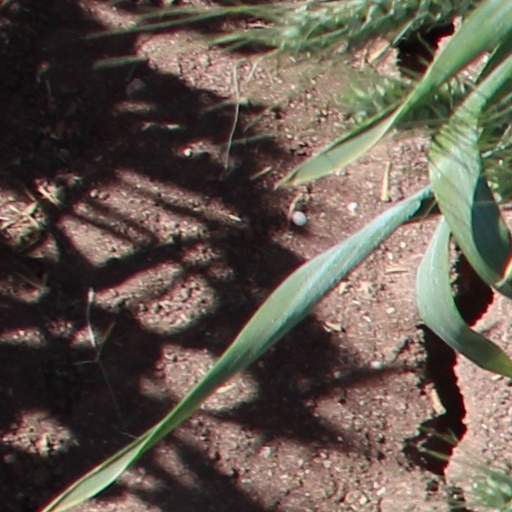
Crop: wheat